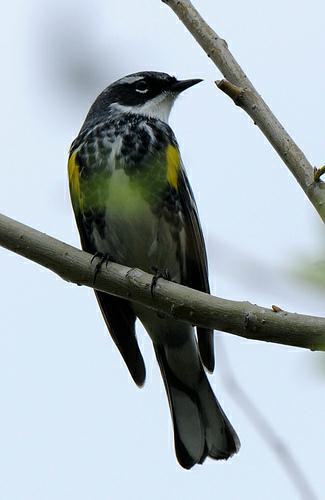
A photo of a myrtle warbler